Dr. Newman C. Rowley House

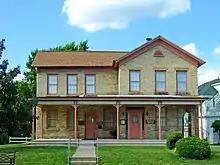
The house from the front

In 1868 Newman built the house which is the subject of this article, about a block from his drugstore, and a block from the important junction where Parmenter Street crossed the railway. It is a fairly simply styled two-story house with a gabled-ell footprint. The walls are cream brick made in Edgerton, sitting on a limestone foundation. The windows are six-over-six sash, with stone sills and lintels. The walls are topped by a frieze board, and then a rather low-pitched gable roof. A porch spans the whole front of the house, supported by turned posts decorated with brackets. The front door is framed in sidelights and transom. Inside are narrow wood floors, plaster walls, and some of the woodwork is painted to look like wood grain.